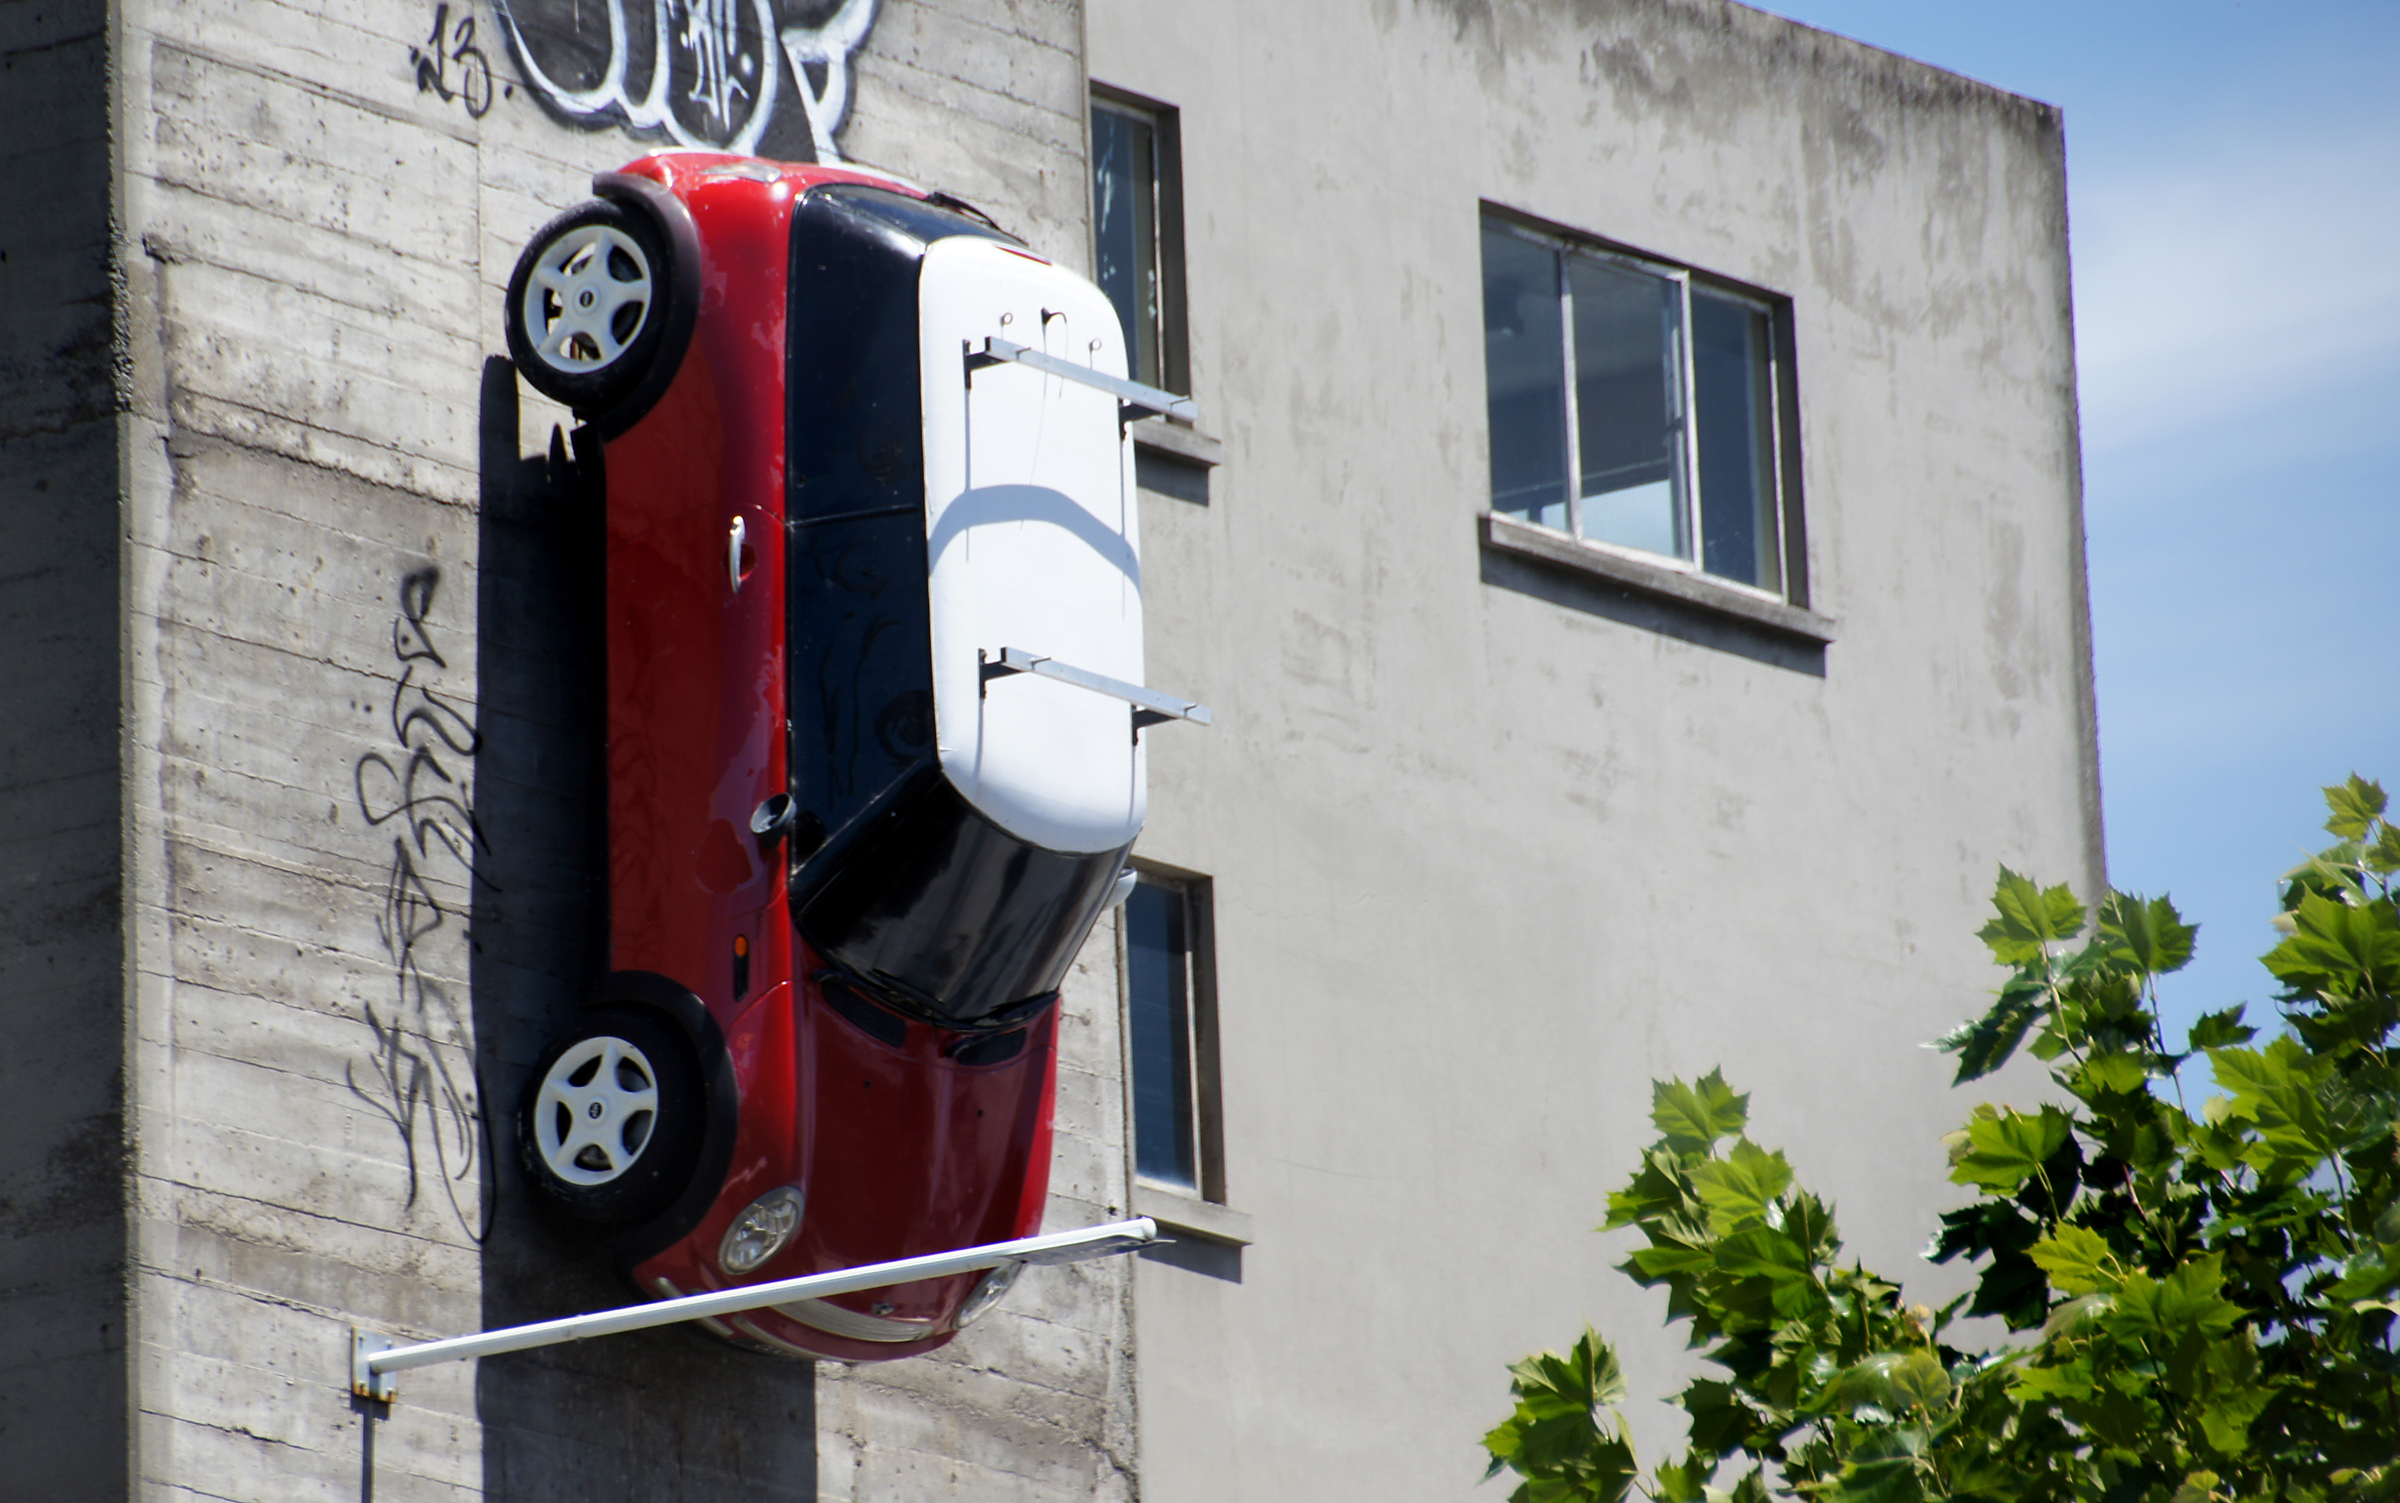
street, parking, wall, advertising, sign, red, facade, signage, lighting, art, christchurch, publicart, sonydslra580, minicooper, tamron18270mmpzd, badparking, ilegalparking, caronwall, urban area